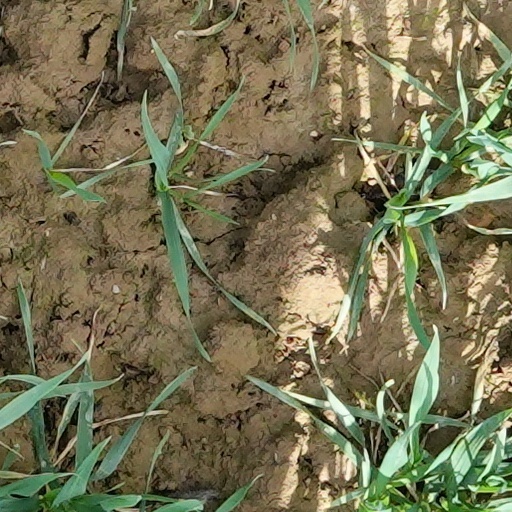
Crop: wheat